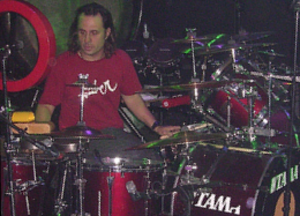
Dave Lombardo
Lombardo optræder med Fantômas
Dave Lombardo spillede trommer i det amerikanske thrash metalband Slayer. Lombardo har forladt bandet og kommet tilbage flere gange, i modsætning til Tom Araya og Kerry King, som har været konstante.